Poland–Slovakia border

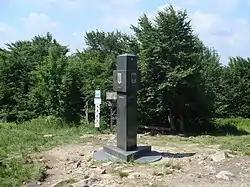
Tripoint of Slovakia, Ukraine and Poland.

The border with Slovakia runs from Jaworzynka Trzycatek through the Zwardońska Pass, Wielka Racza, Wielki Rycea, the Glinka Pass, Pilsko, Babia Góra, Chyżne, crosses the Orava valley, the main ridge of the Tatra Mountains, runs along the Białka valley, along the Dunajec valley, through the Pieniny Mountains, the Poprad valley, through Muszyna, the Tylicka Pass, the Dukla Pass and the Łupków Pass, to the Uzhok pass.